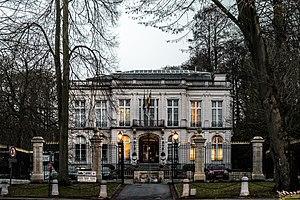
Façade d'entrée du Château Sainte-Anne
Cette page reprend une partie des bâtiments remarquables se trouvant sur le trajet de la ligne 8 du tramway de Bruxelles.